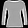
Label: Pullover